We Love You, Conrad

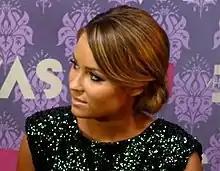
Lauren Conrad played an exaggerated version of herself, which she proclaimed as being fun to play.

The fact that Conrad would guest star on "Family Guy" was originally announced in October 2008. Creator Seth MacFarlane told Fox News, "I thought it would be funny to see if we could get [Conrad] to read very, very dense historical documents centering around the second World War, [...] Lauren did one scene where she had to read a paragraph on scientific self-analysis, which I thought was funny." The staff was impressed with Conrad's performance, saying that she "took it very seriously." Conrad praised her time at the show, calling it "amazing", and said that "they destroy me in it. I'm totally making fun of myself. [...] It was funny, I had to go over historical facts and like, biology and weird formulas I had no idea about." Conrad explained that she is playing a character on "The Hills", "because America likes dumb people", and that "The idea in the episode is that they make fun of me for being dumb, and then discover that I'm actually a genius, [...] It's a more exaggerated version of who I am, but fun to play."